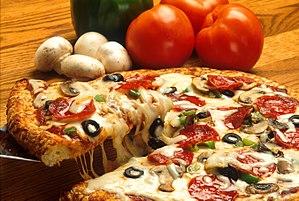
Pizza avec fond de sauce tomate, fromage, saucisson, champignons, olives, poivrons עברית: פיצה עם פפרוני, גמבות, זיתים ופטריות Íslenska: Pizza með sveppum, ólífum o.fl. Italiano: Pizza con salame piccante e funghi 日本語: ペパローニ、胡椒、オリーブ、マッシュルームを載せた最高のピザ
La pizza est une recette de cuisine traditionnelle de la cuisine italienne, originaire de Naples en Italie à base de galette de pâte à pain, garnie de divers mélanges d’ingrédients et cuite au four. Plat emblématique de la culture italienne, et de la restauration rapide dans le monde entier, elle est déclinée sous de multiples variantes. « L'art de fabriquer des pizzas napolitaines artisanales traditionnelles par les pizzaïolos napolitains » est inscrit au Patrimoine mondial de l'UNESCO depuis 2017.